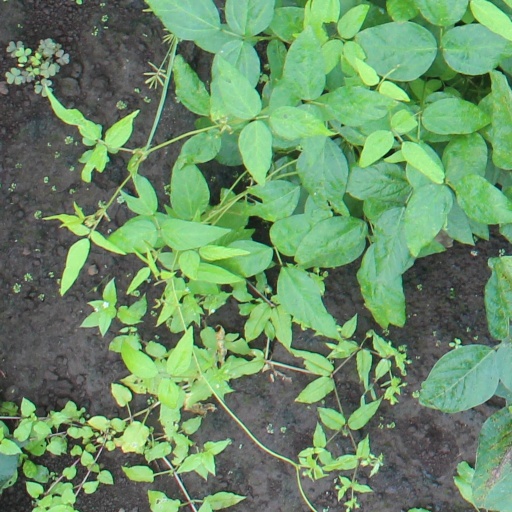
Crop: soybean